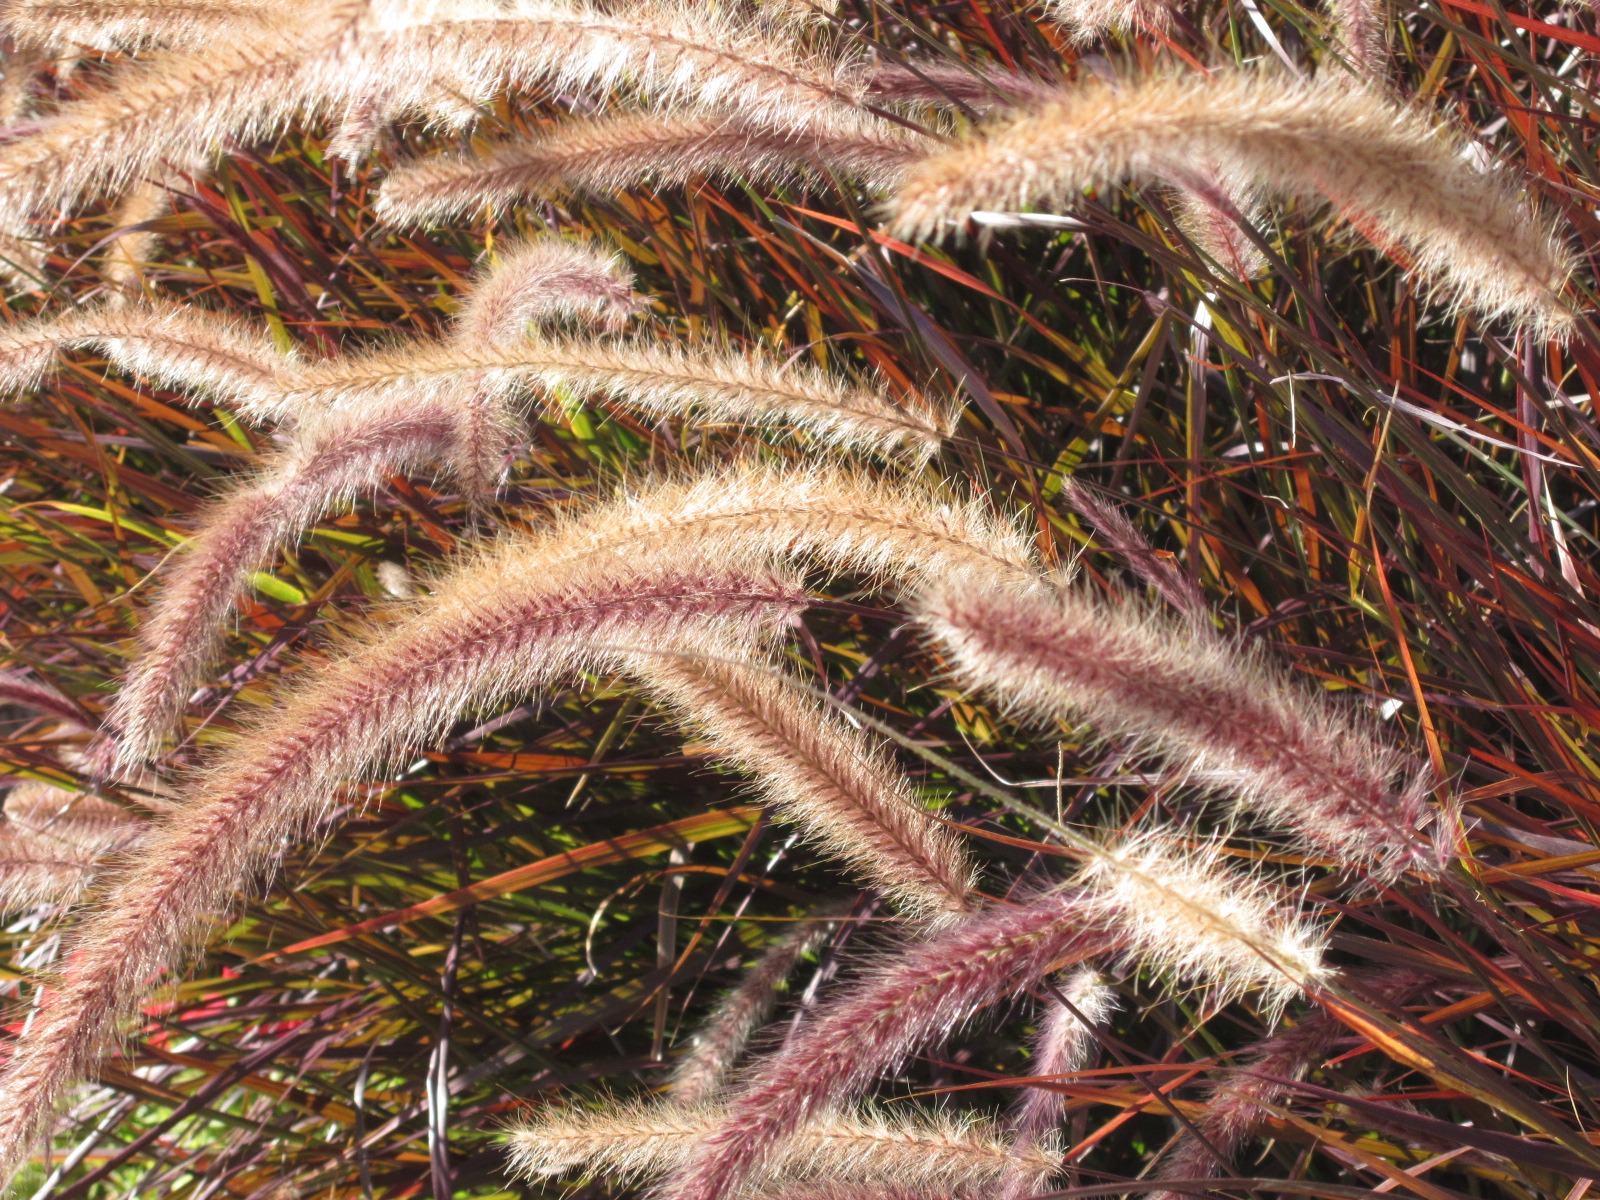
tree, nature, plant, fall, flower, wind, autumn, botany, flora, sunny, gold, fall foliage, autumn colours, flutter, flowering plant, grass family, land plant, thorns spines and prickles, arecales